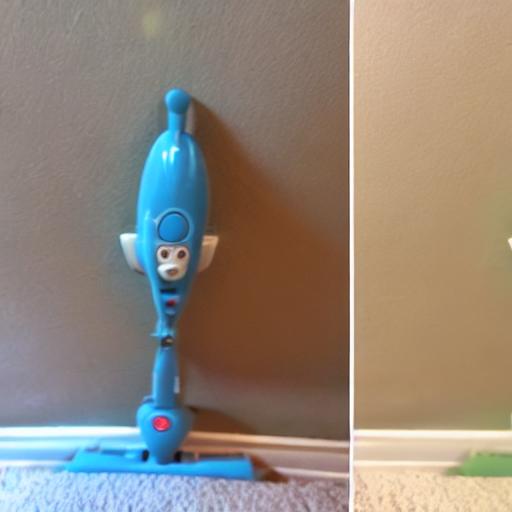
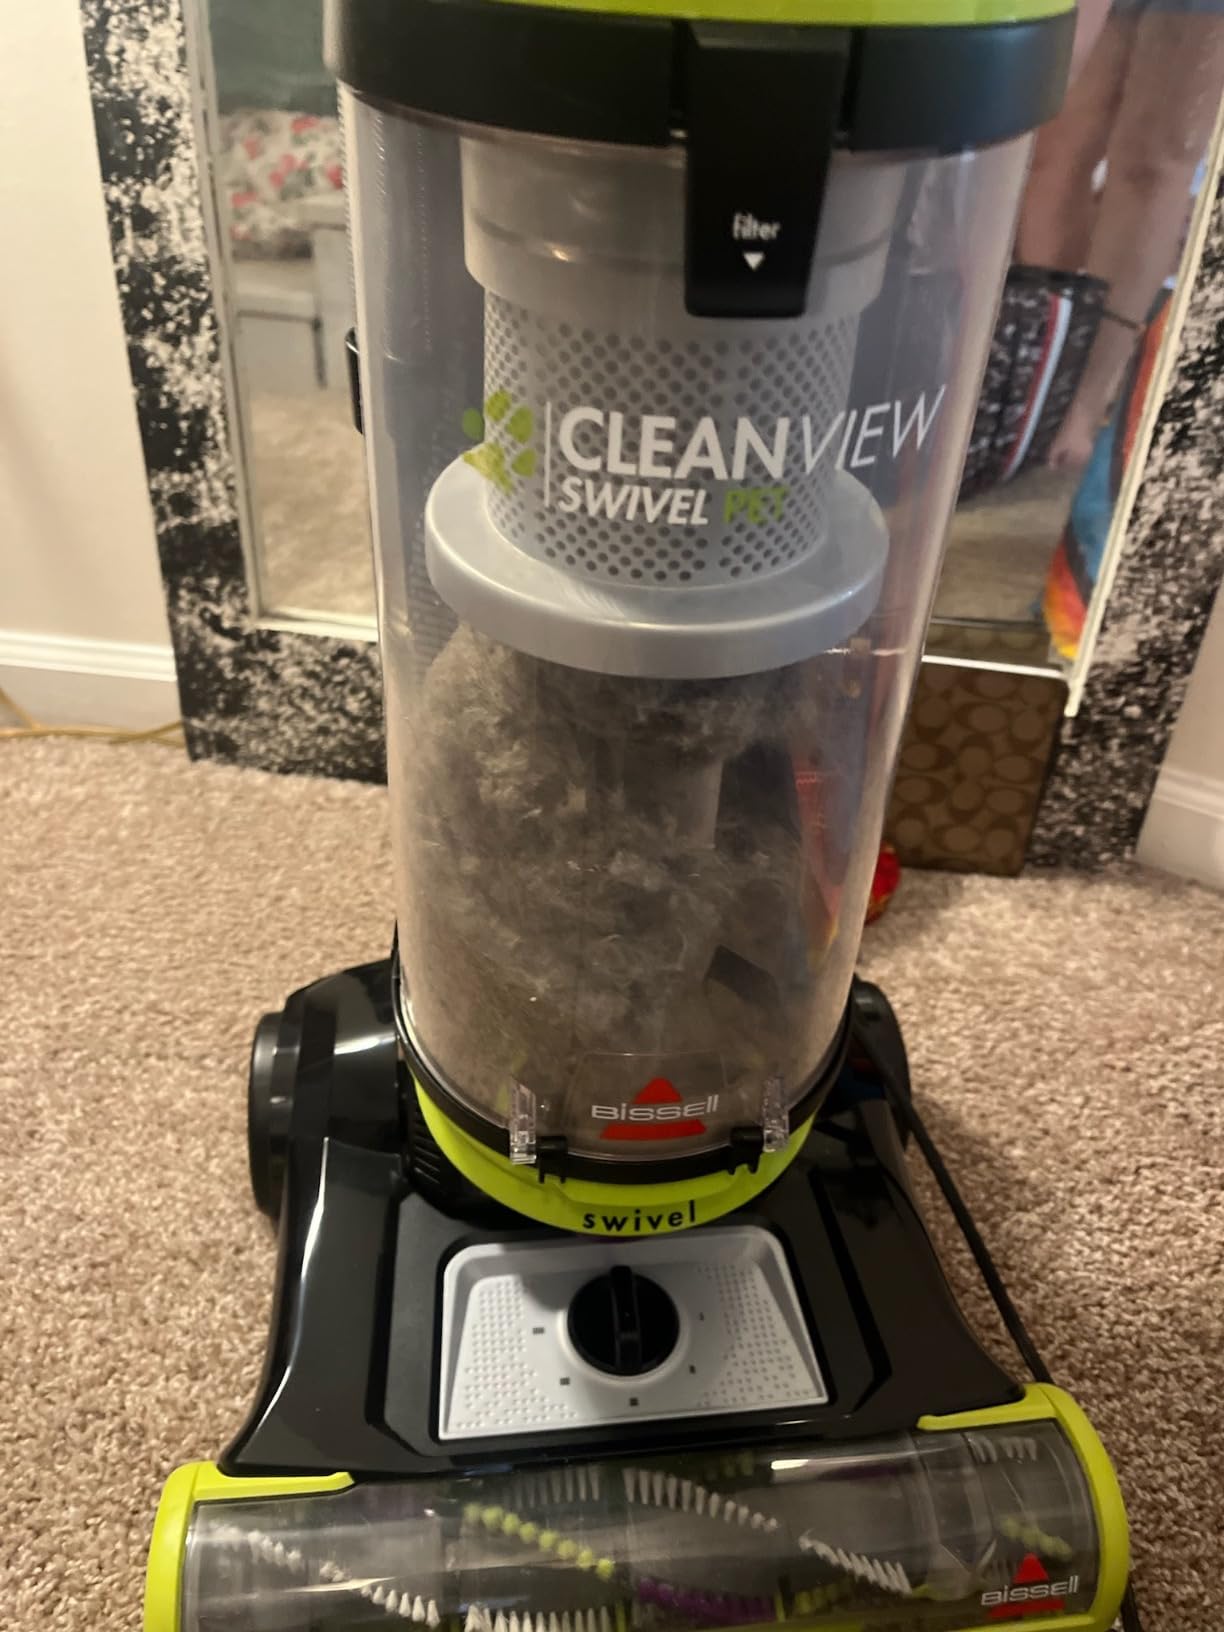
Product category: items_vacuum
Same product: no